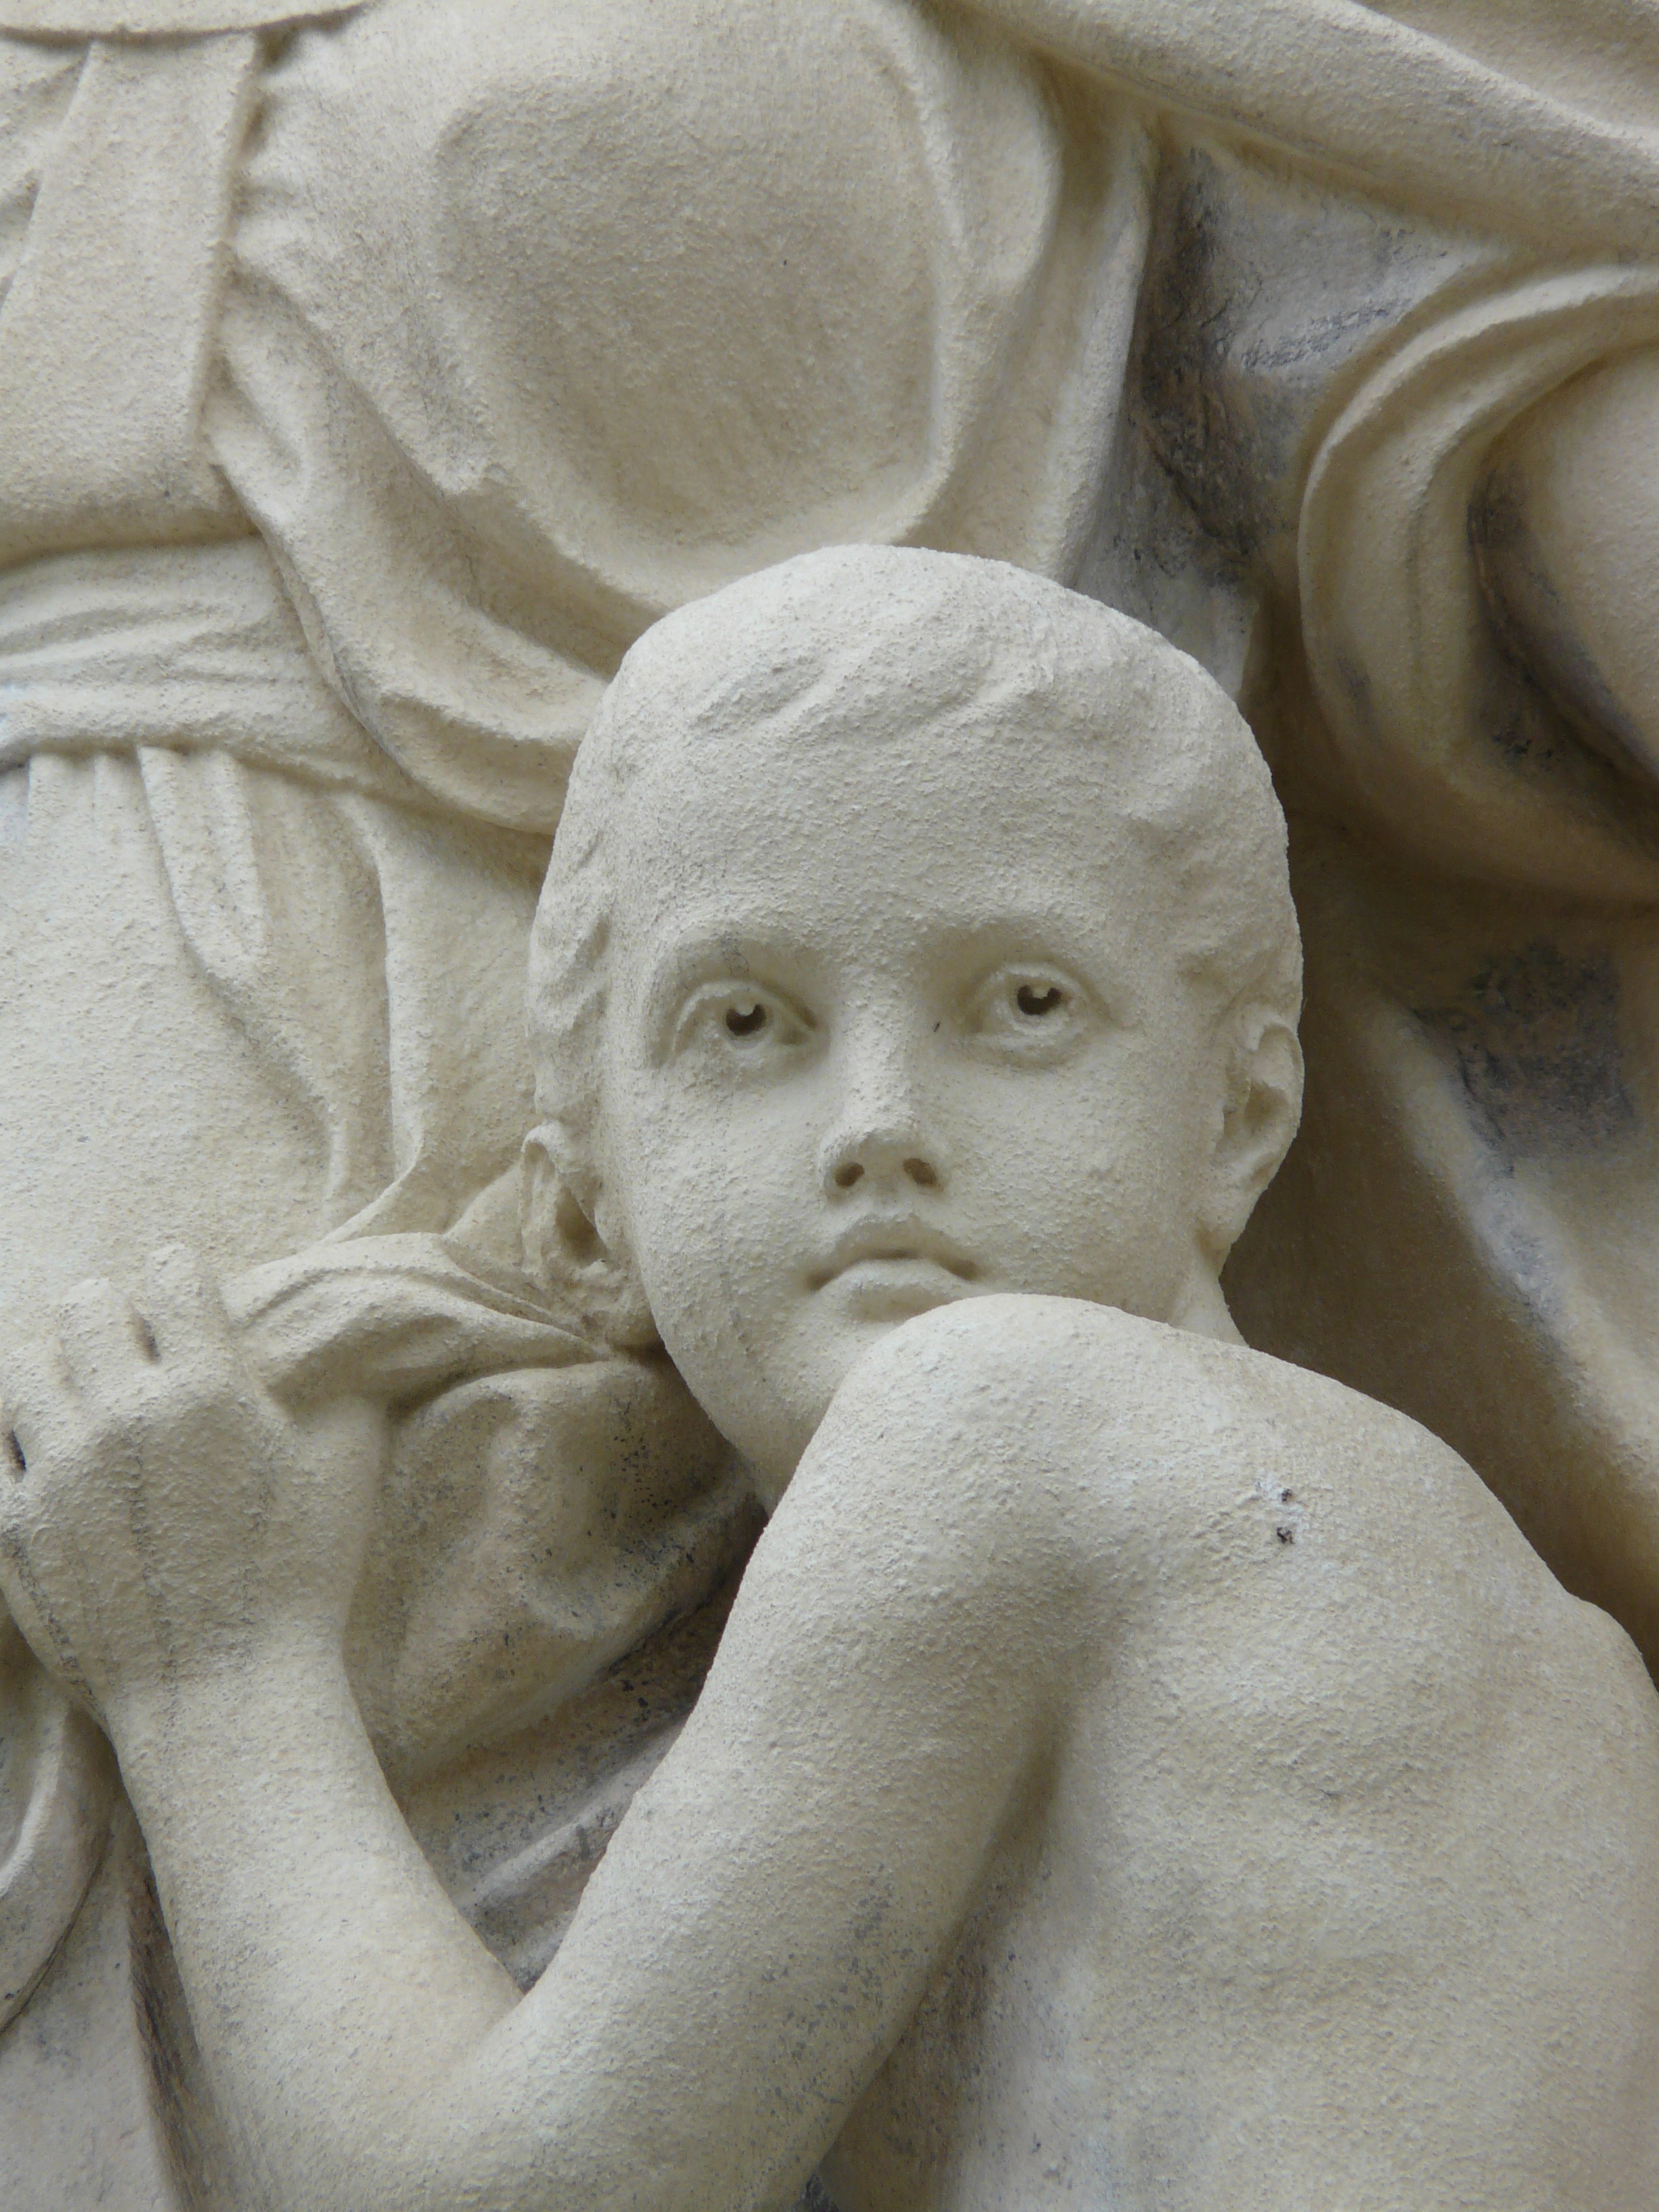
white, boy, animal, monument, statue, portrait, youth, close, face, sculpture, art, figure, temple, head, carving, relief, gypsum, stone carving, chalk figure, ancient history, classical sculpture